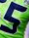
Number: 5